Jan Helcelet

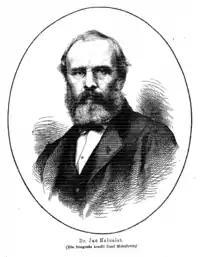
Portrait of Jan Helcelet by Josef Mukařovský (1876)

Jan Helcelet (2 January 1812, Dolní Kounice – 19 February 1878, Brno) was a Czech naturalist, journalist, revolutionary and politician. He was one of the leaders of the Old Czech Party in Moravia.